Legion: Tactical Warfare in the Roman Age, 100BC-700AD

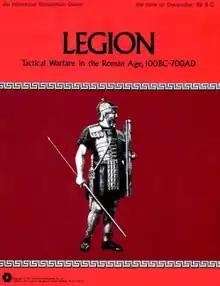

Legion: Tactical Warfare in the Roman Age, 100BC-700AD is a board wargame published by Simulations Publications, Inc. (SPI) in 1975 that simulates battles involving Roman legions against a variety of historical foes. Originally published by SPI as "Centurion", the game was revised and republished with the title "Legion" as part of a series called "PRESTAGS" ("Pre-Seventeenth Century Tactical Game System").